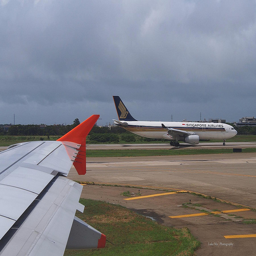
Two planes sit on a runway under dark skies.
An airport runway with a jet airplane ready for takeoff.
A jet airplane is seen from another aircraft.
Singapore plane on tarmac with cloudy sky and grass
A airplane taking off from a foreign airline.